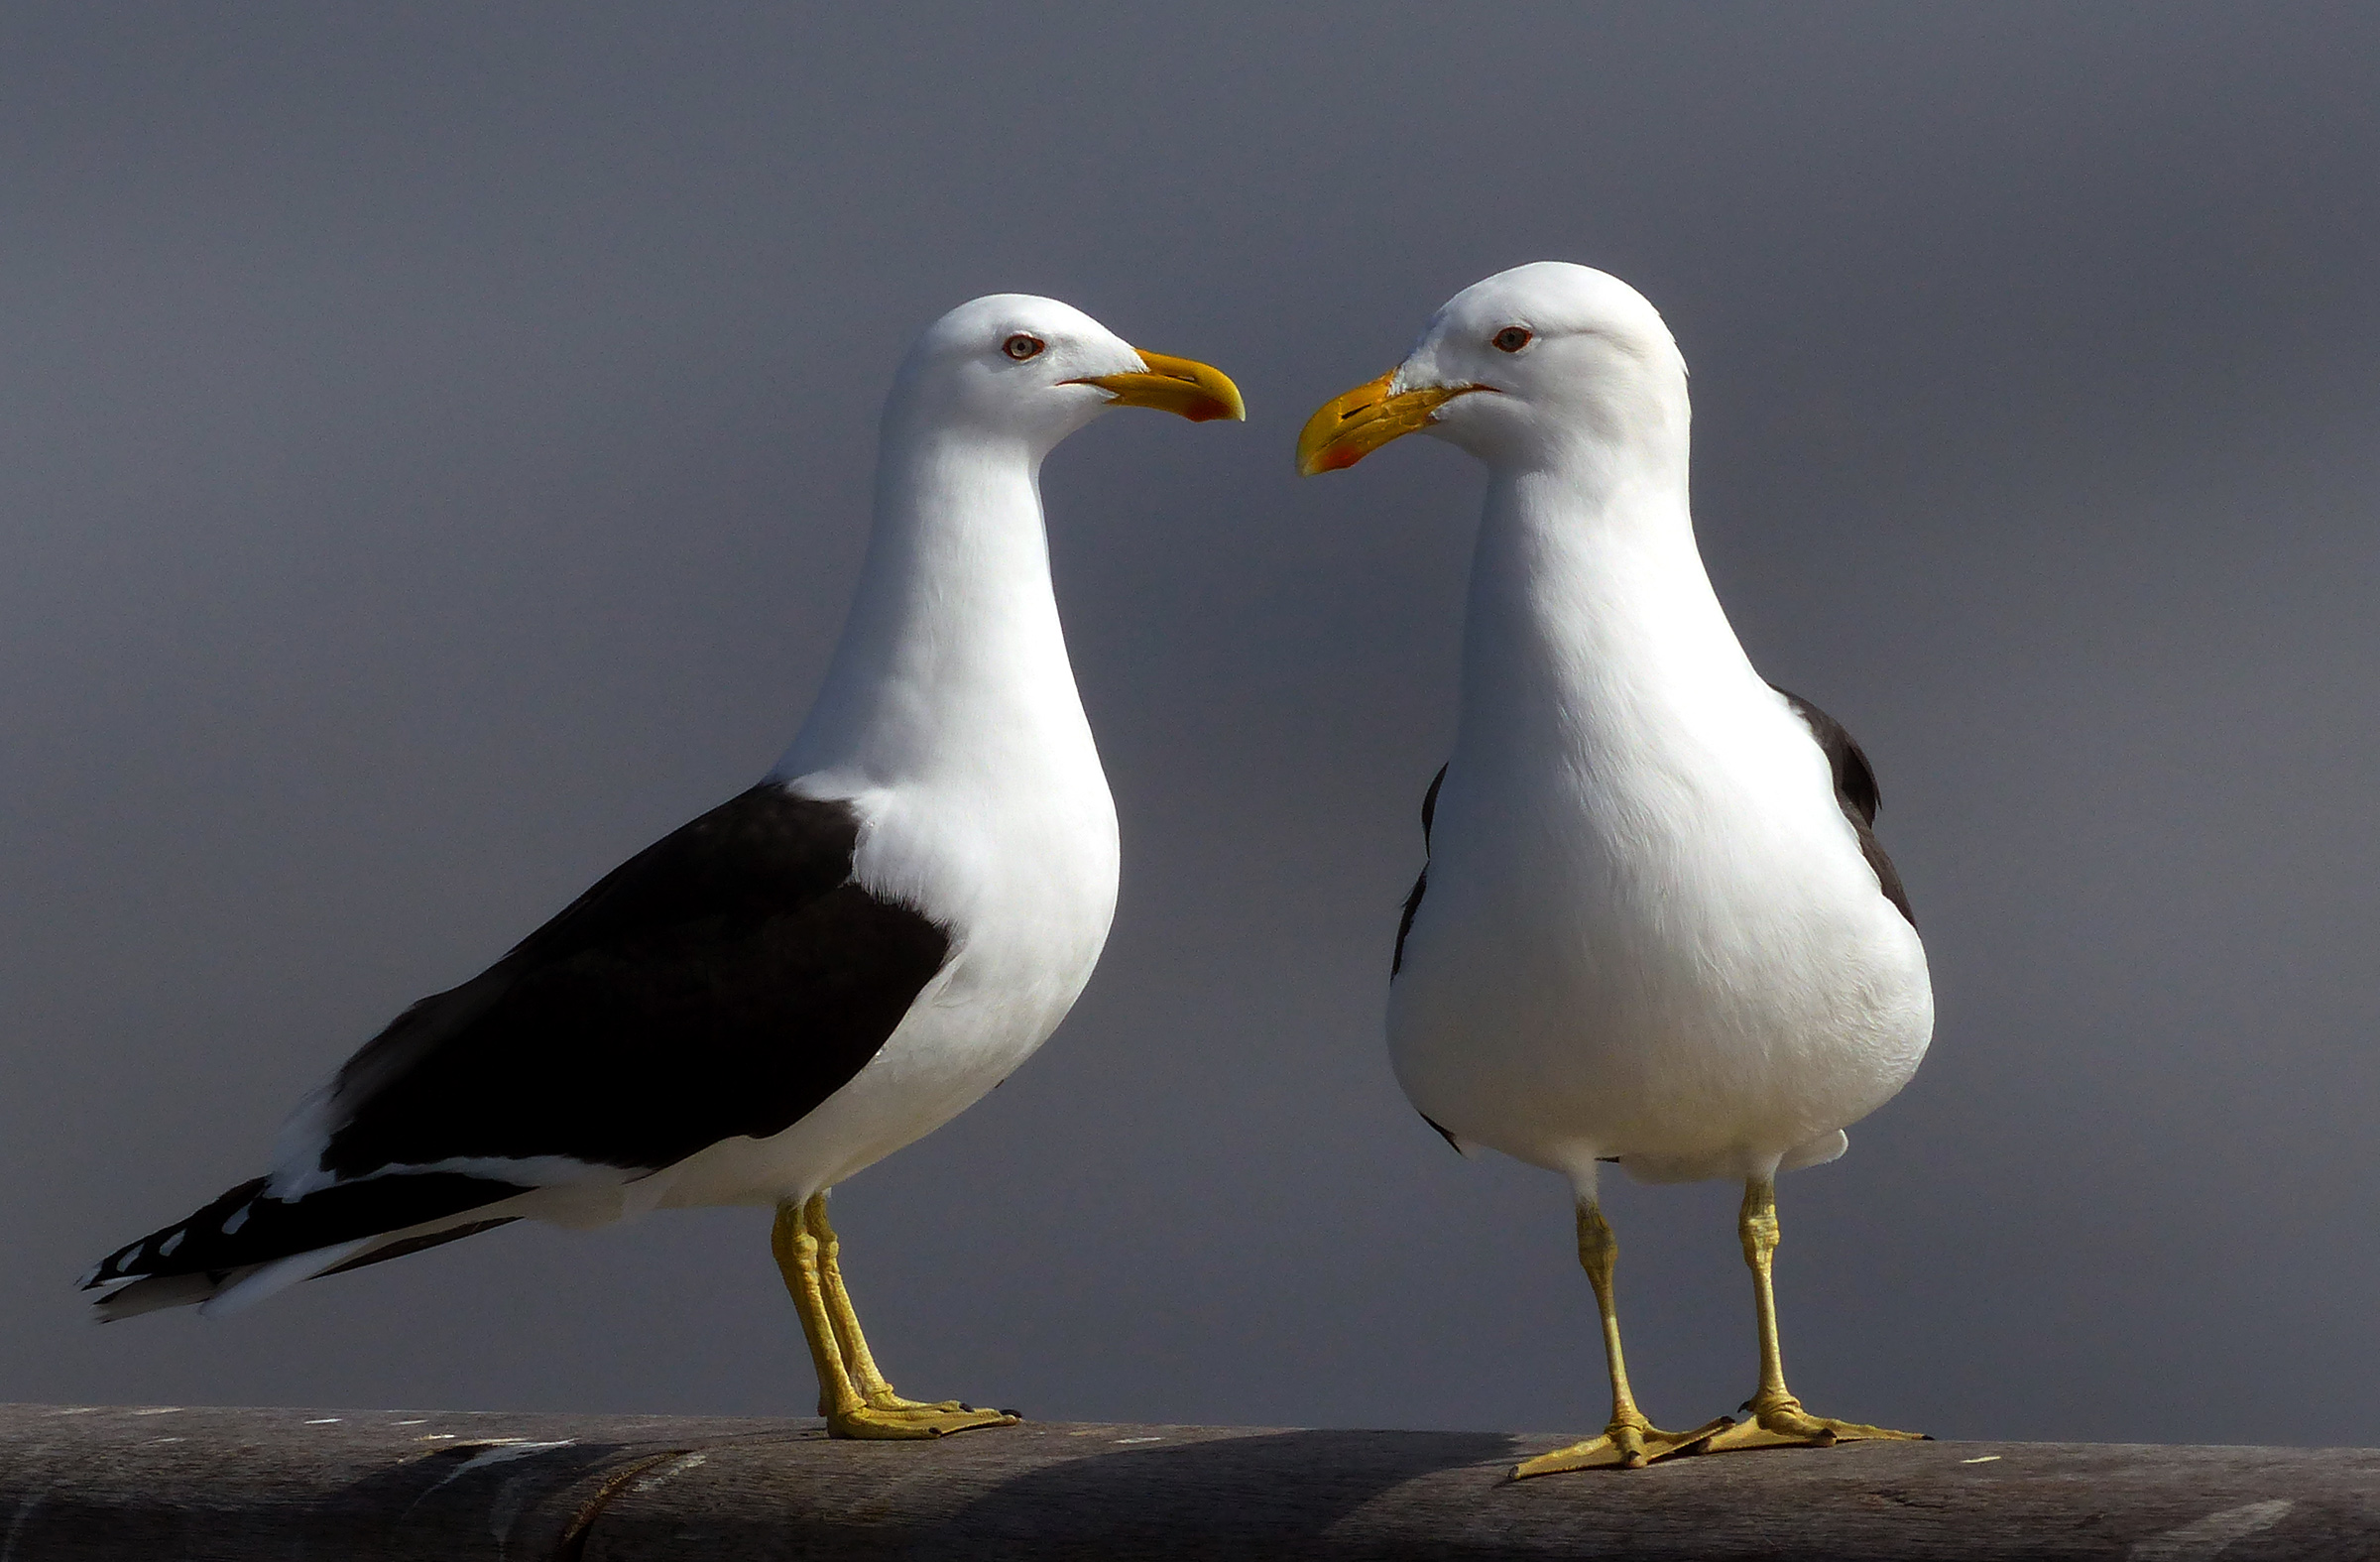
bird, wing, seabird, seagull, gull, beak, fauna, gulls, publicdomain, seabirds, vertebrate, explored, bridgecameras, blackbackedgull, blackandwhitebirds, blackbackedgulls, newzealandseabirds, panasonicdmcfz200, albatross, karoro, kelpgull, dominicangull, pointandshootcamera, charadriiformes, european herring gull, great black backed gull